MAGA Inc.

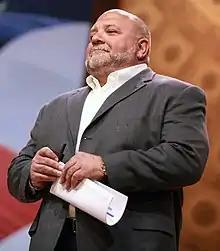
Maga Inc. pollster Tony Fabrizio

Other staff of the super PAC are former Trump campaign aide Steven Cheung (communications director; who worked on Trump's 2016 and 2020 campaigns, is a former White House assistant communications director, and a former Ultimate Fighting Championship communications executive), longtime Trump pollster Tony Fabrizio (running polling operations); veteran GOP operative Chris LaCivita (chief strategist; former Swift Vets lead operator); and Sergio Gor (former campaign adviser and the publisher of Trump's post-presidential book "A Journey Together", as a senior adviser). Karoline Leavitt, who ran for New Hampshire's 1st District l in the 2022 United States House of Representatives elections in New Hampshire, is the spokeswoman for MAGA Inc. Alex Pfeiffer, a former producer for Fox News’ Tucker Carlson, also joined the operation as communications director.